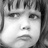
Emotion: sad